Young Liars (comics)

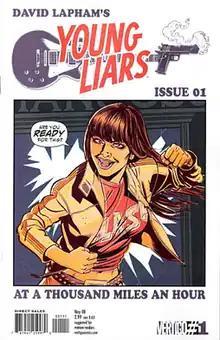
Cover of "Young Liars" #1 (May 2008) by David Lapham.

Young Liars is a comic book series created by David Lapham. It was published by DC Comics as a part of that company's Vertigo imprint. The first issue was released in March 2008.